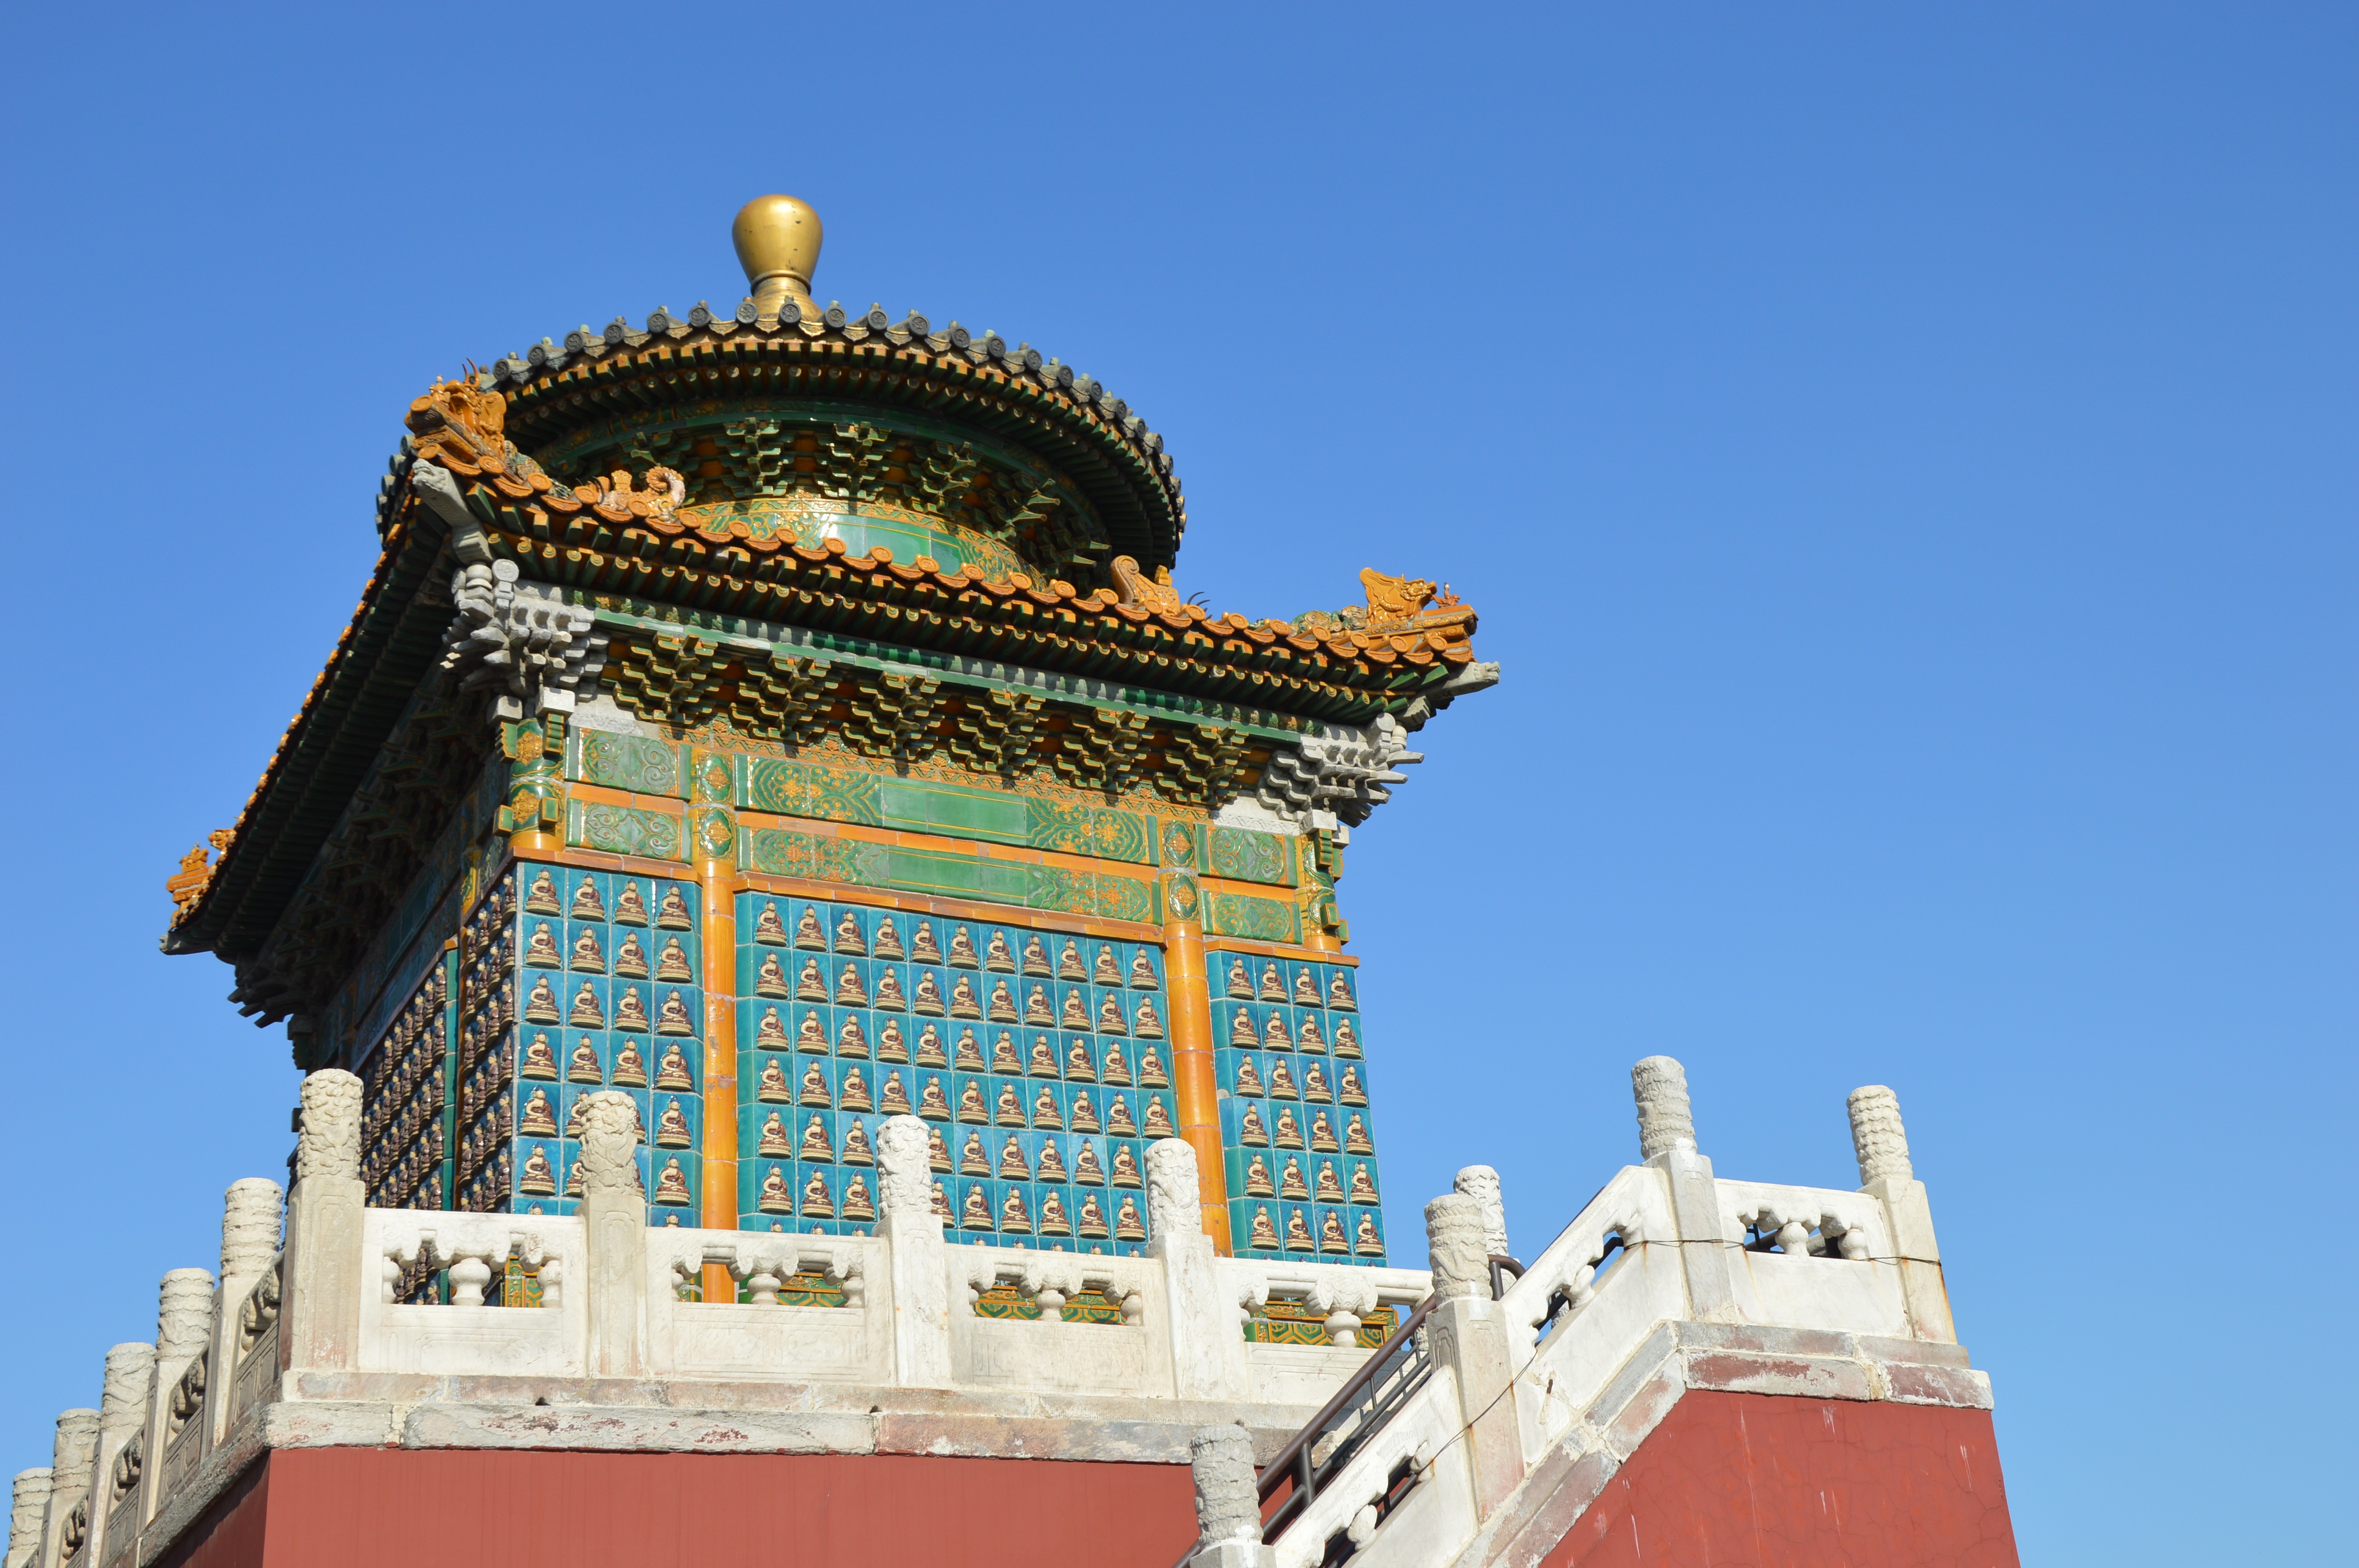
sky, palace, travel, tower, buddhism, landmark, facade, place of worship, temple, buddha, culture, china, chinese architecture, pagoda, historic site